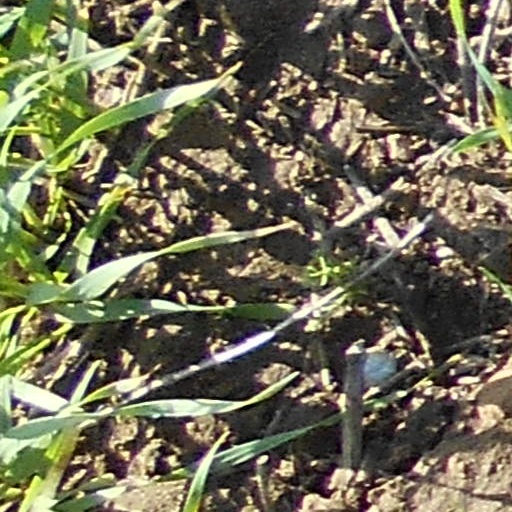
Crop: wheat